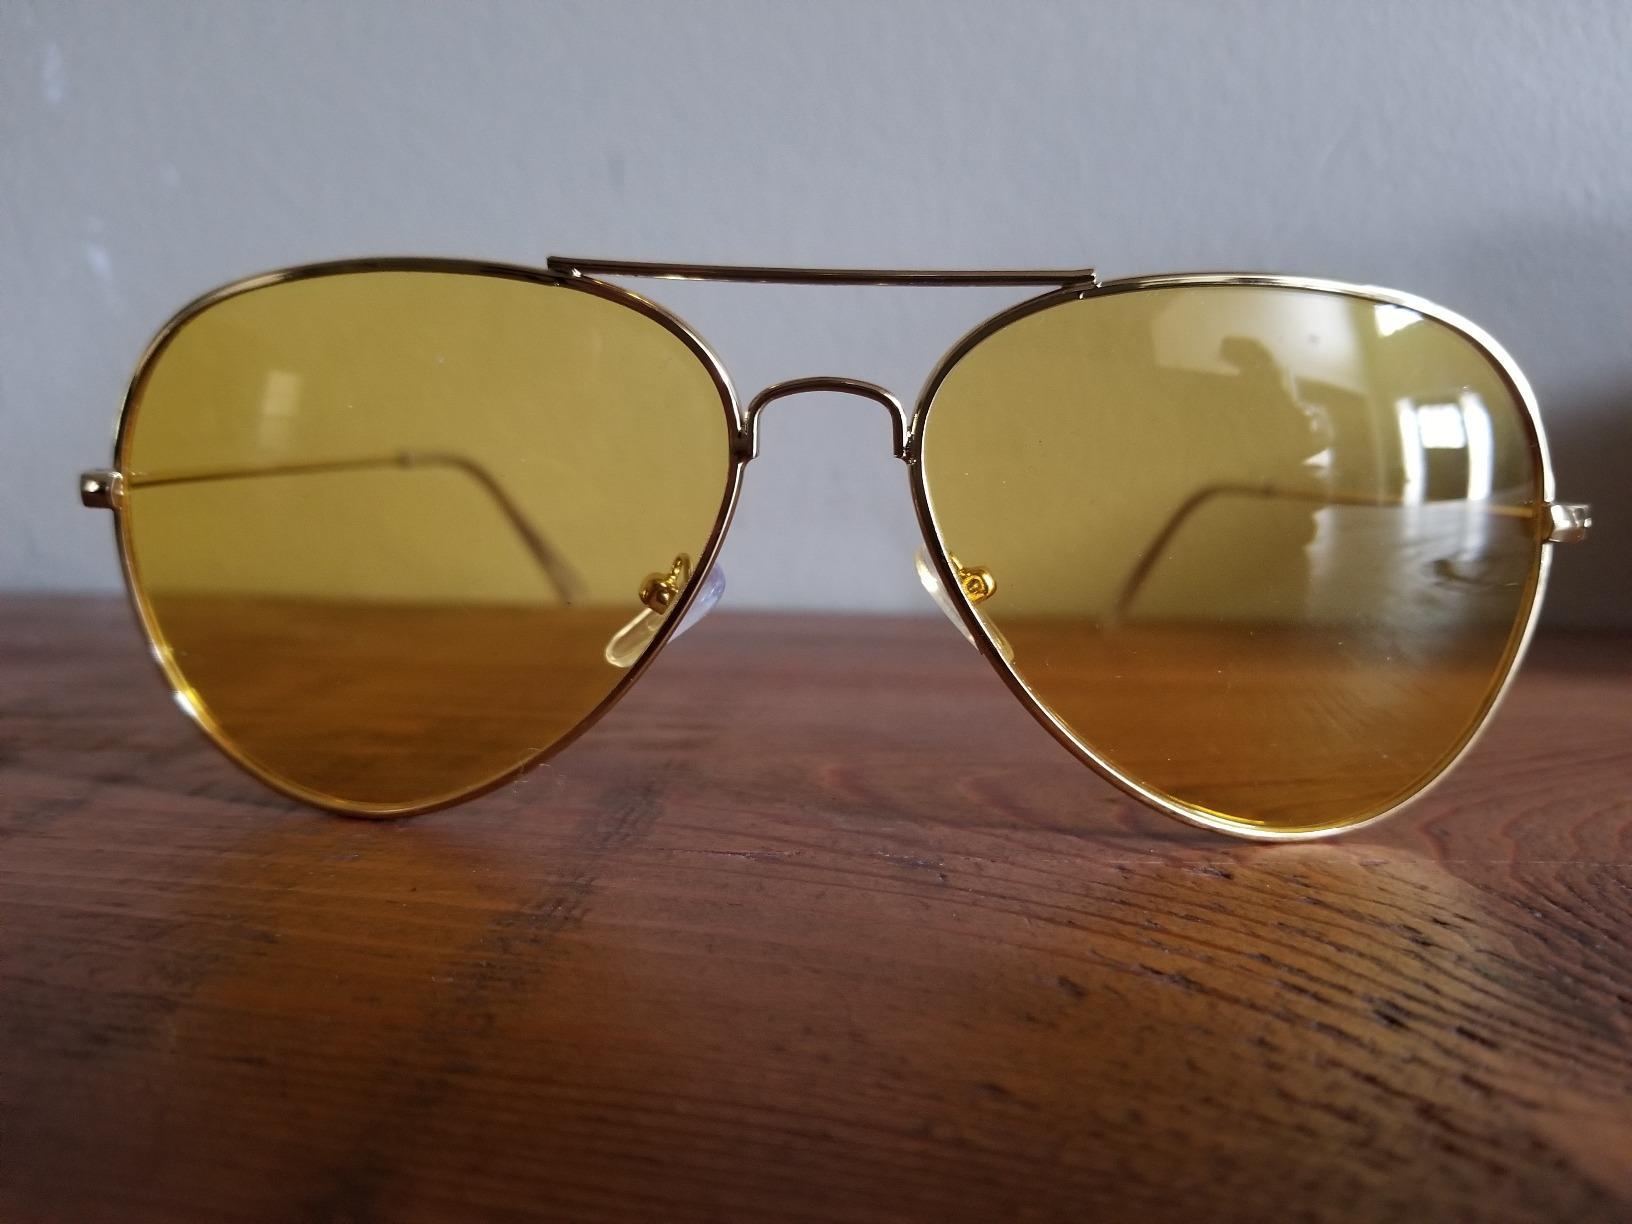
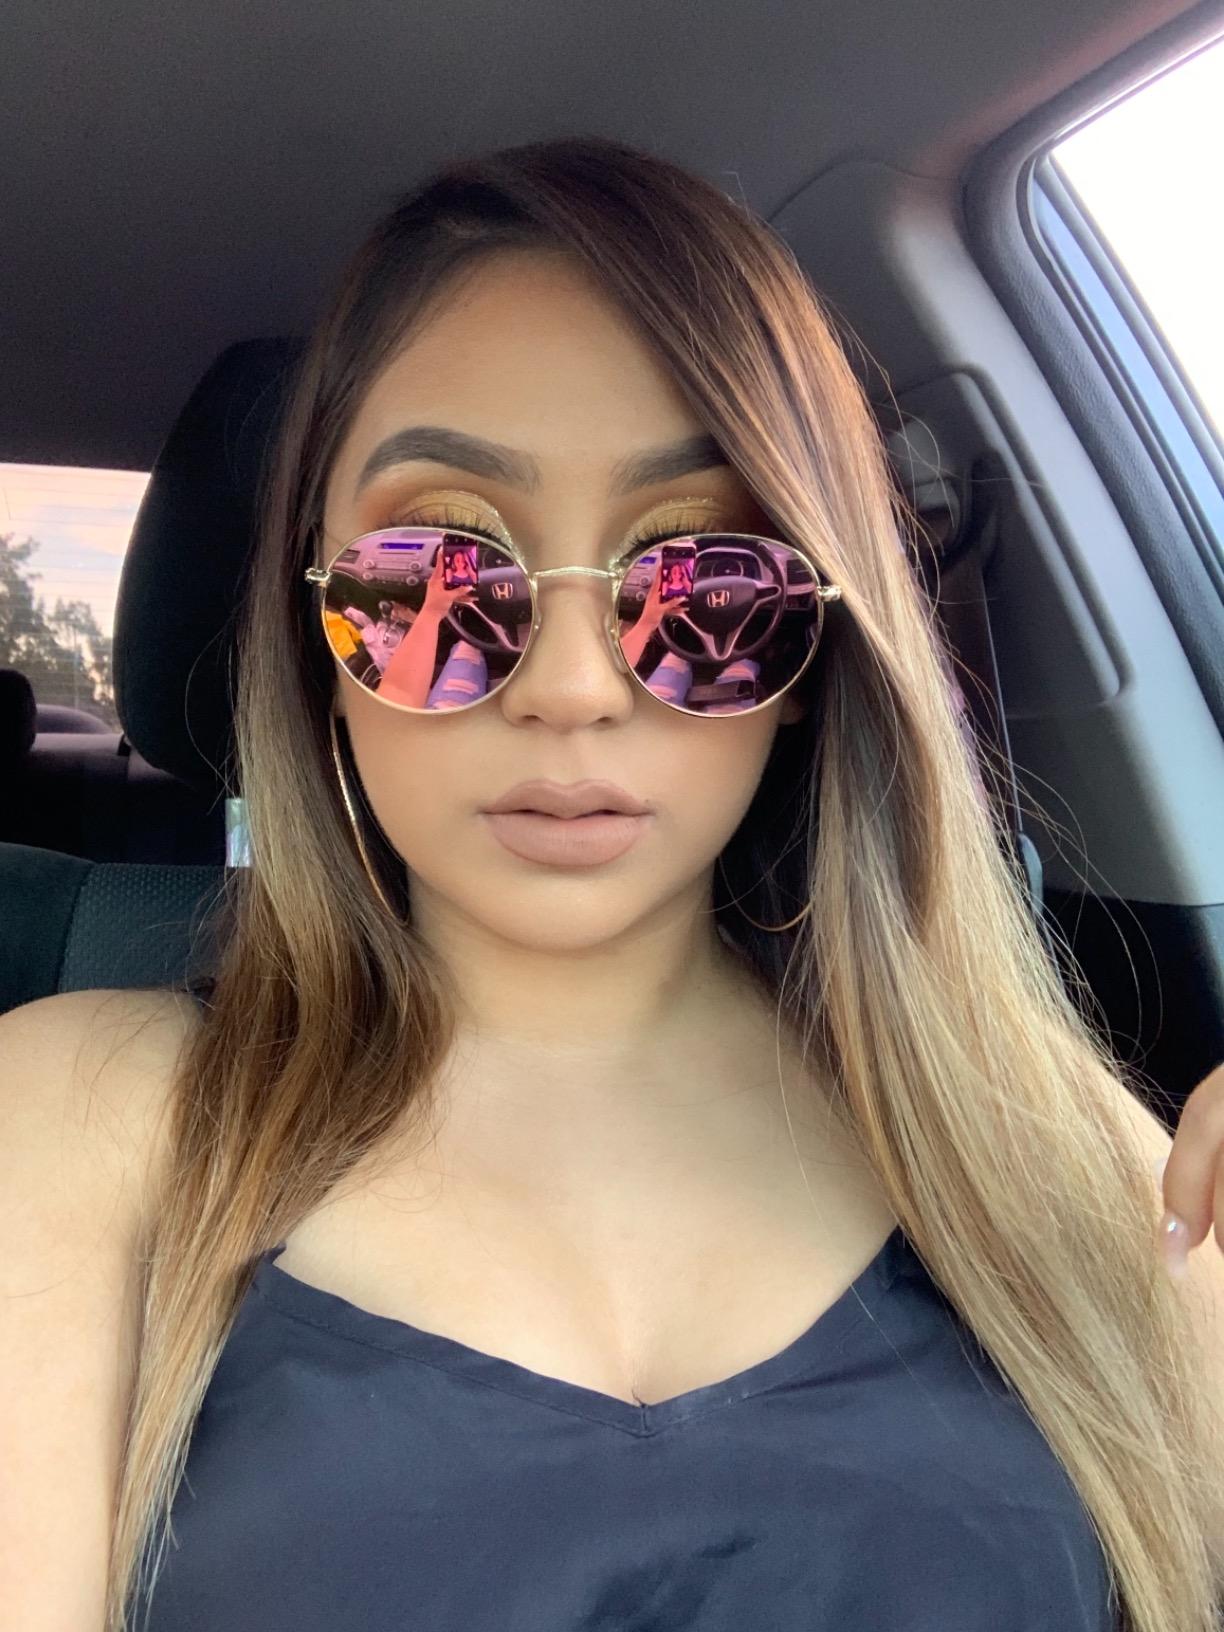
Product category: accessories_sunglasses
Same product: no